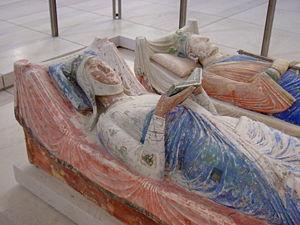
Cette liste recense les gisants situés en France.
Cet article présente l'histoire de l'Anjou depuis la Préhistoire jusqu'à la Révolution française. Elle couvre notamment les périodes du comté d'Anjou et du duché d'Anjou. Pour l'histoire plus récente, de la Révolution à nos jours, voir l'article Maine-et-Loire.
Un gisant est une sculpture funéraire de l'art chrétien représentant un personnage couché généralement à plat-dos, vivant ou mort dans une attitude béate ou souriante, l'effigie étant habituellement placée sur le dessus d'un cénotaphe ou, plus rarement, d'un sarcophage.